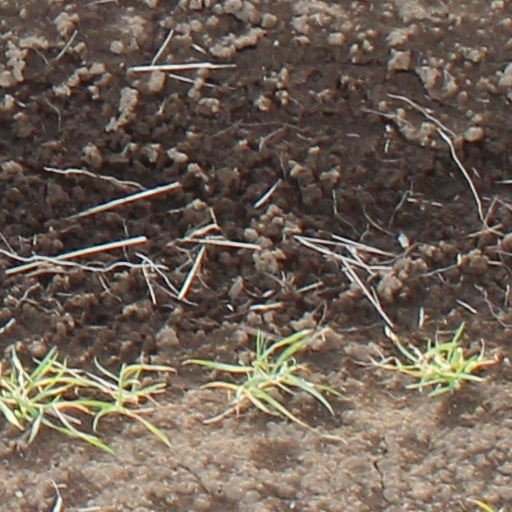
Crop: wheat